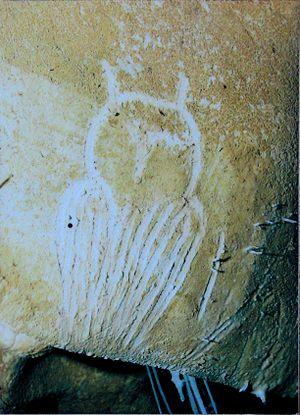
Traditionnellement, l'ordre des Strigiformes rassemble l'intégralité des rapaces nocturnes et se compose de deux familles regroupant 250 espèces existantes.
Initialement nommée grotte ornée de la Combe d'Arc, du nom du lieu-dit, la grotte ornée du Pont d'Arc ou grotte Chauvet-Pont d'Arc, dite plus simplement grotte Chauvet, du nom de son inventeur, est une grotte ornée paléolithique découverte en 1994 située en France dans la commune de Vallon-Pont-d'Arc, dans le département de l'Ardèche, en région Auvergne-Rhône-Alpes.